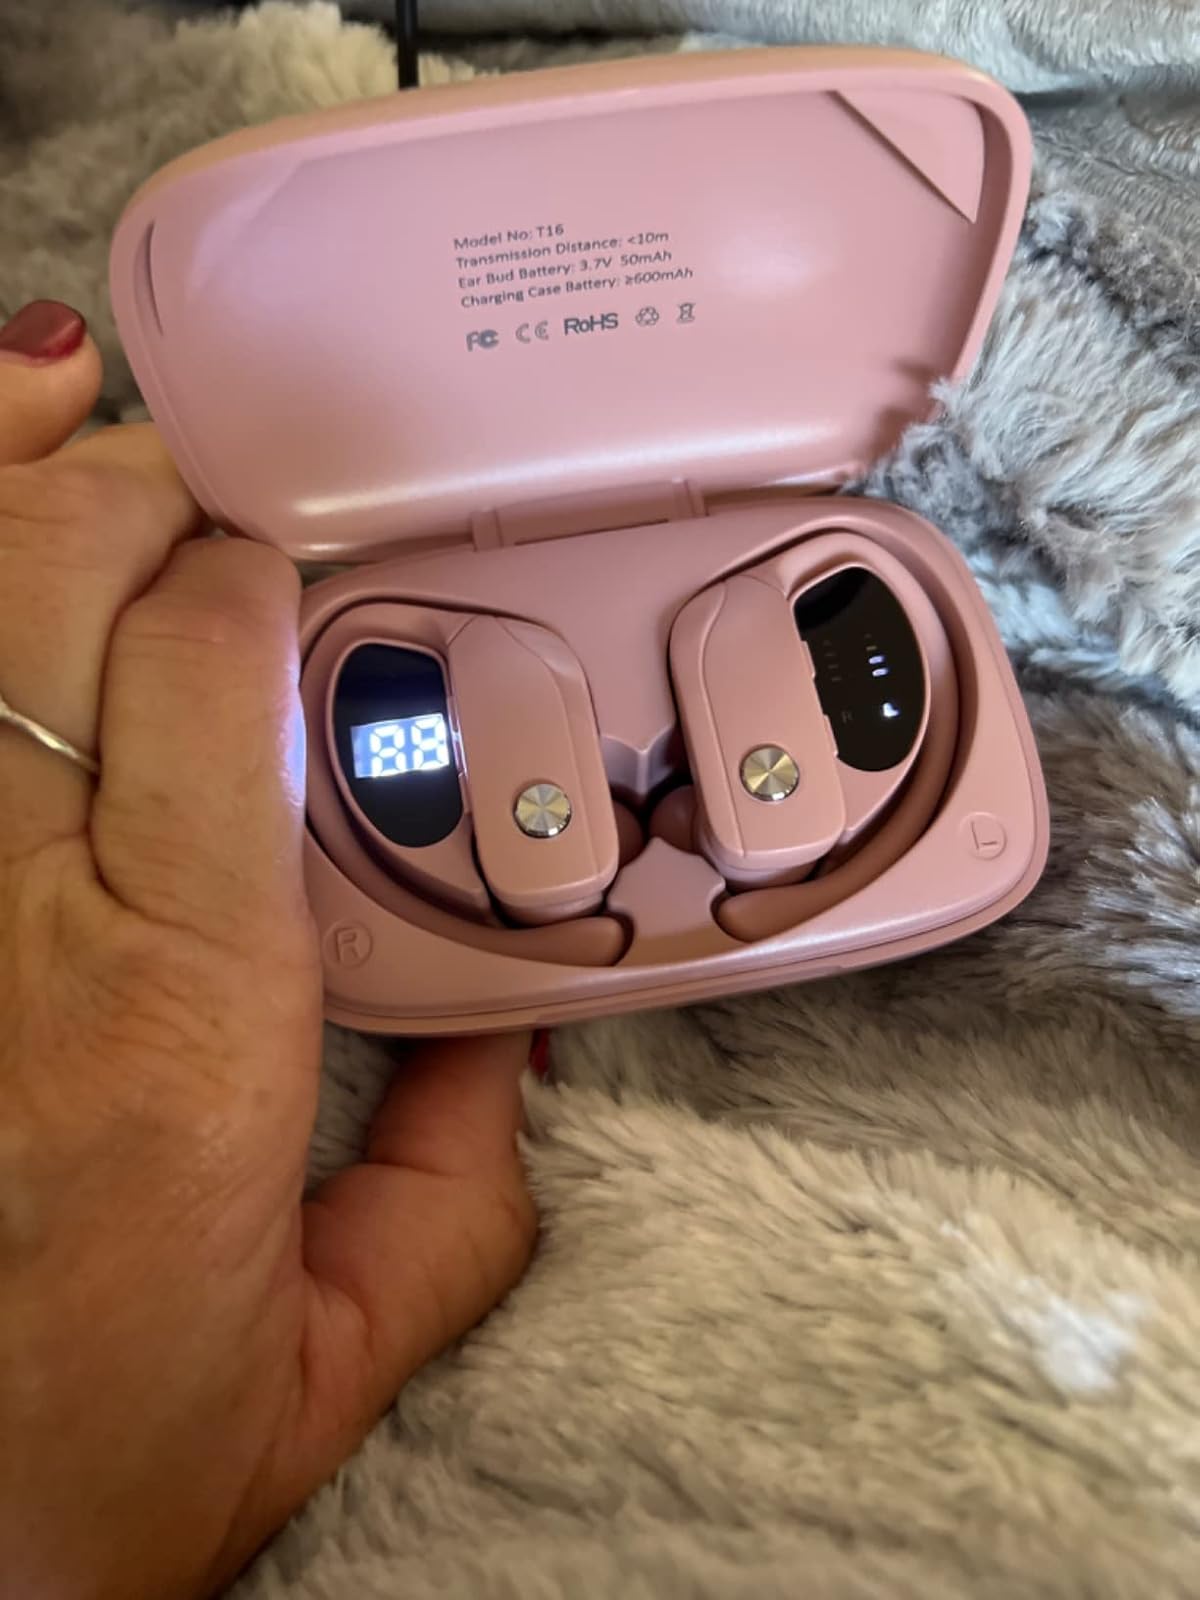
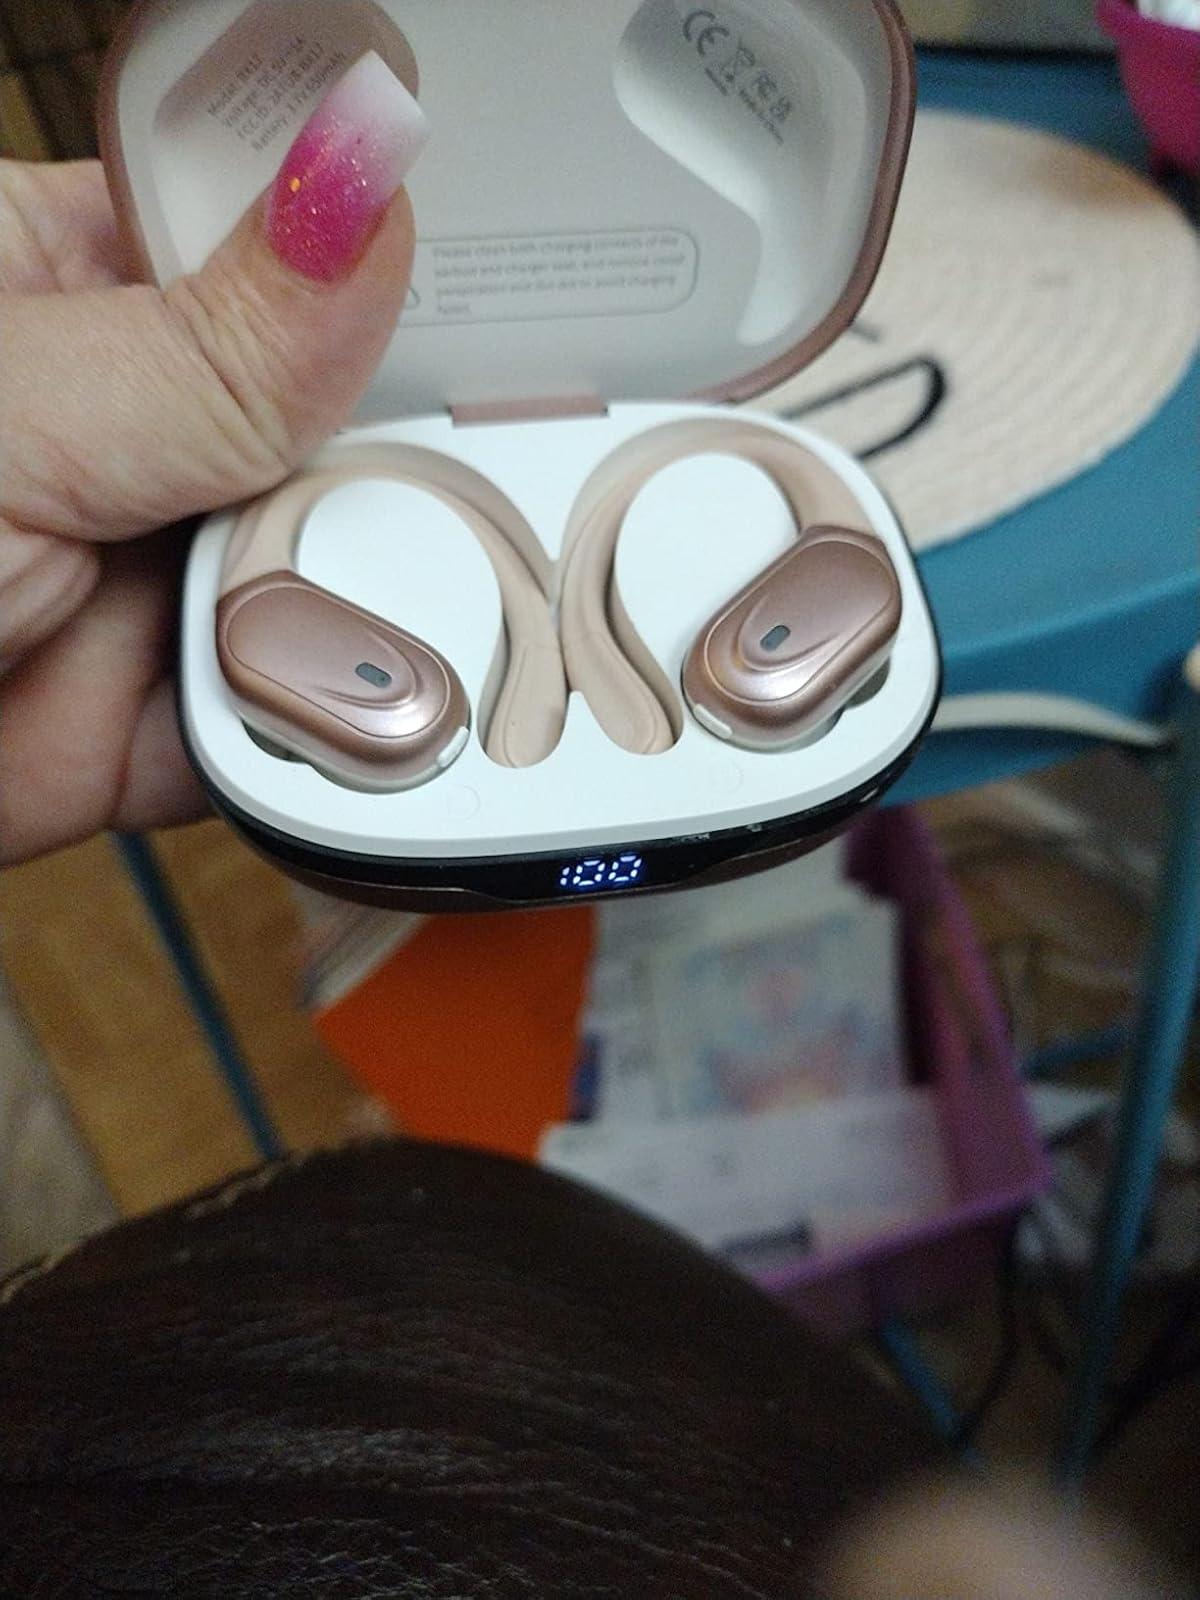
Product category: earbuds
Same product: no